CU Triathlon Team

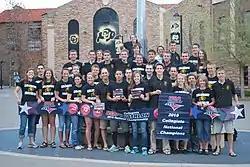
The CU Triathlon Team at the end of the 2010 season bbq

The team currently has 18 USA Triathlon Collegiate National Championship titles awarded as a combined men's and women's team score, which is 4x more championships than all other teams combined. Since the inception of the Collegiate National Championship title in 1992 the team has placed: